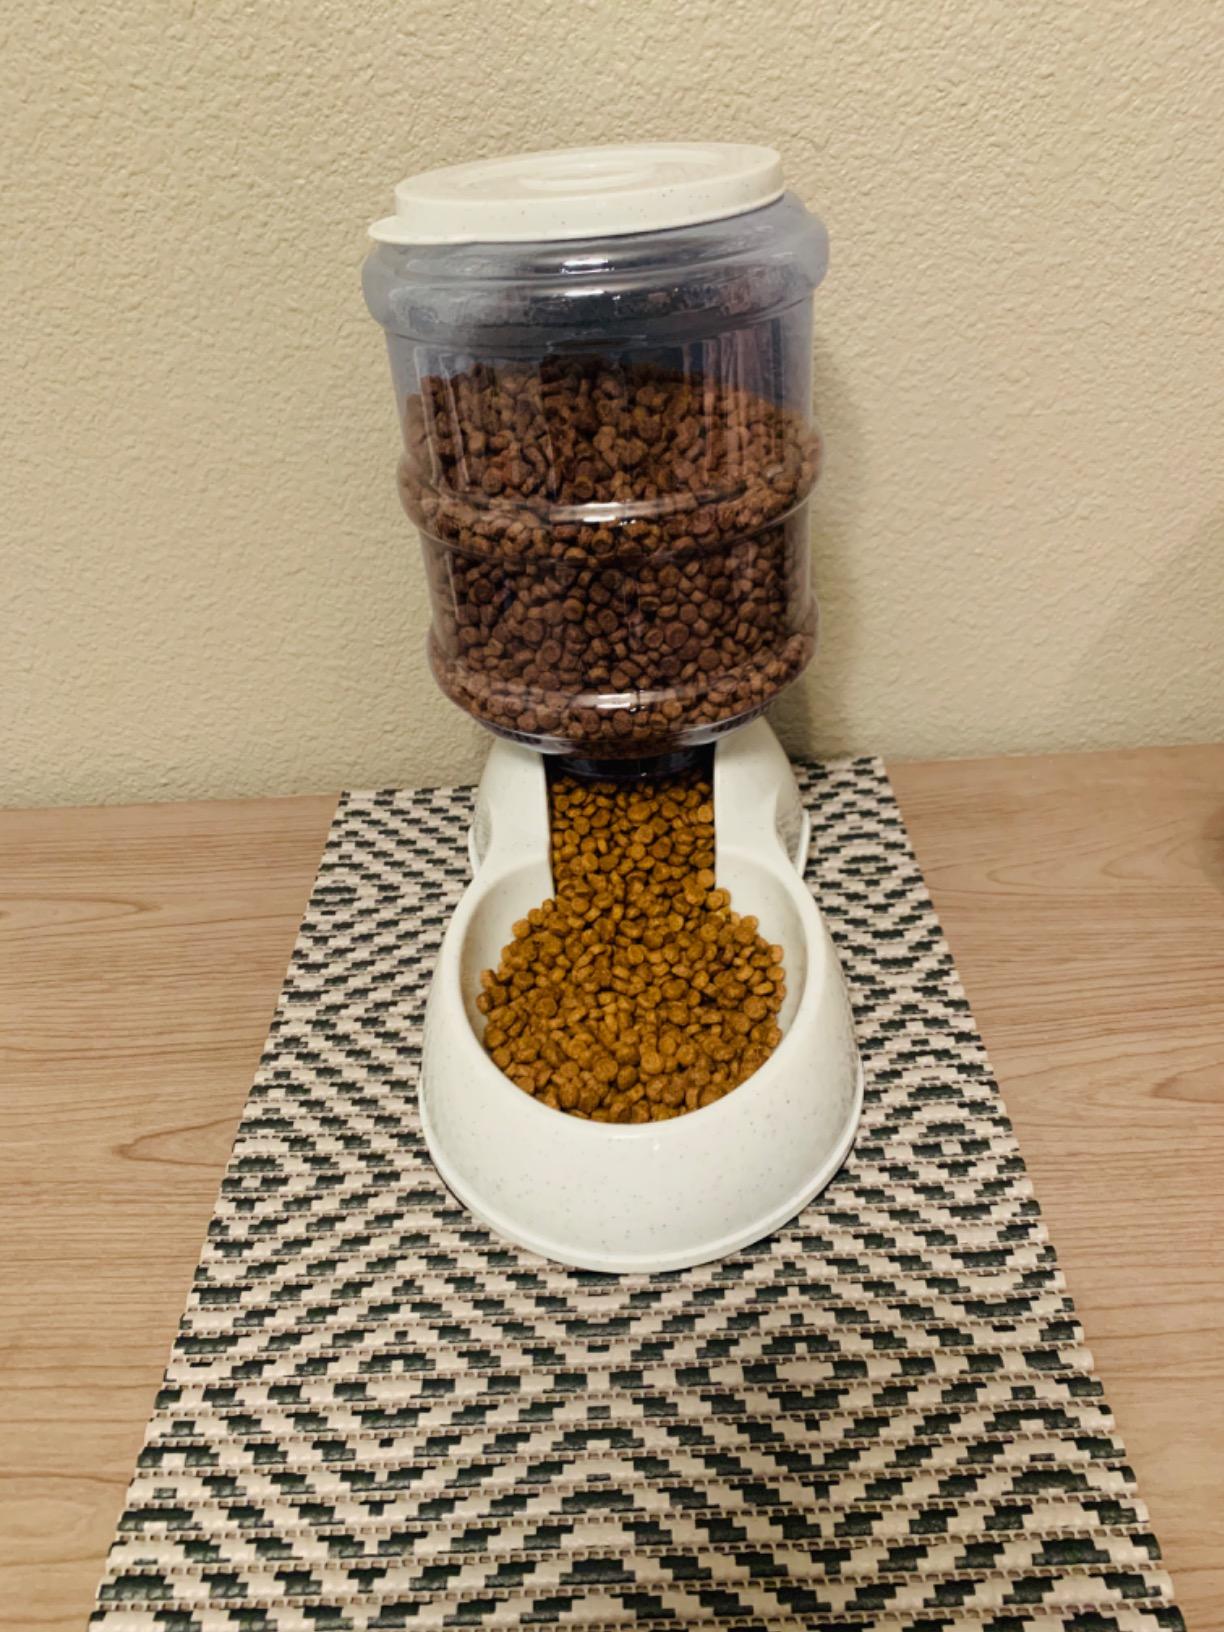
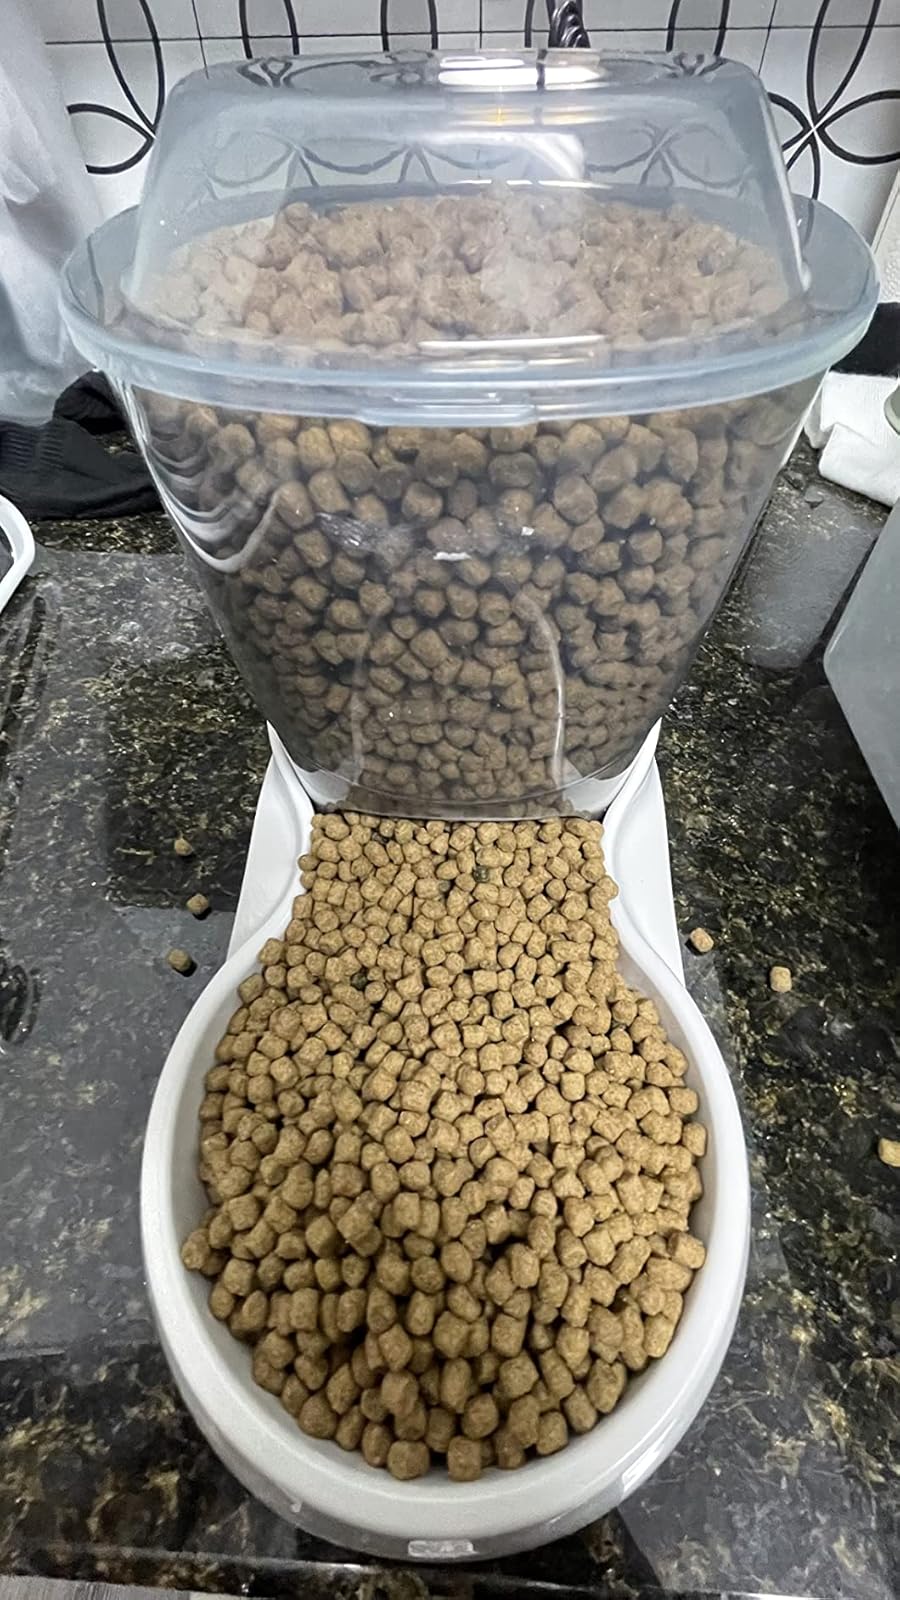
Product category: items_feeder
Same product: no